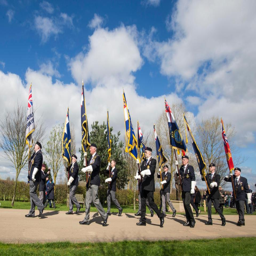
veterans march during the solemn ceremony